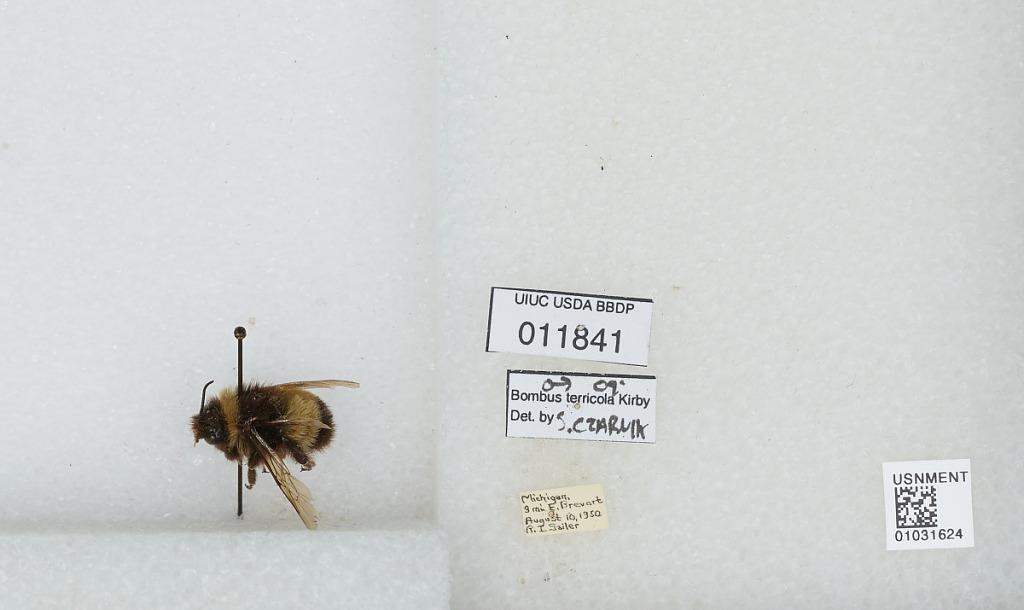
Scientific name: Bombus (Bombus) terricola Kirby
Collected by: R. Sailer
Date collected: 1950-8-10
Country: United States
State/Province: Michigan
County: Mackinac
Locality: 3 miles East of Brevort
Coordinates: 45.9961, -84.9889
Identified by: Czarnik, S.